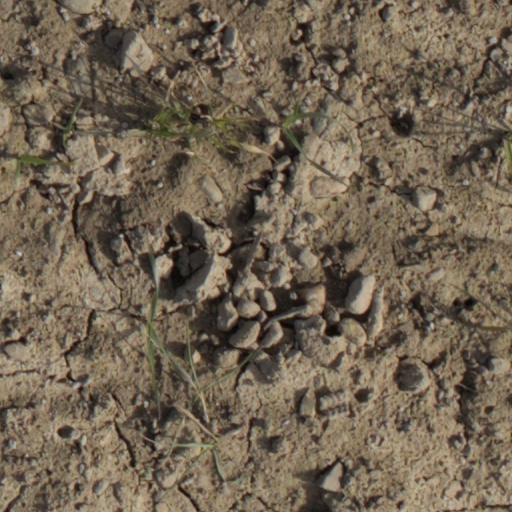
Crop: wheat